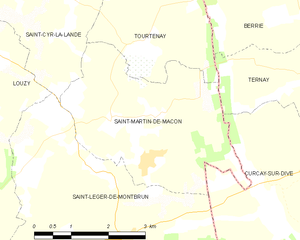
Carte des communes françaises Saint-Martin-de-Mâcon